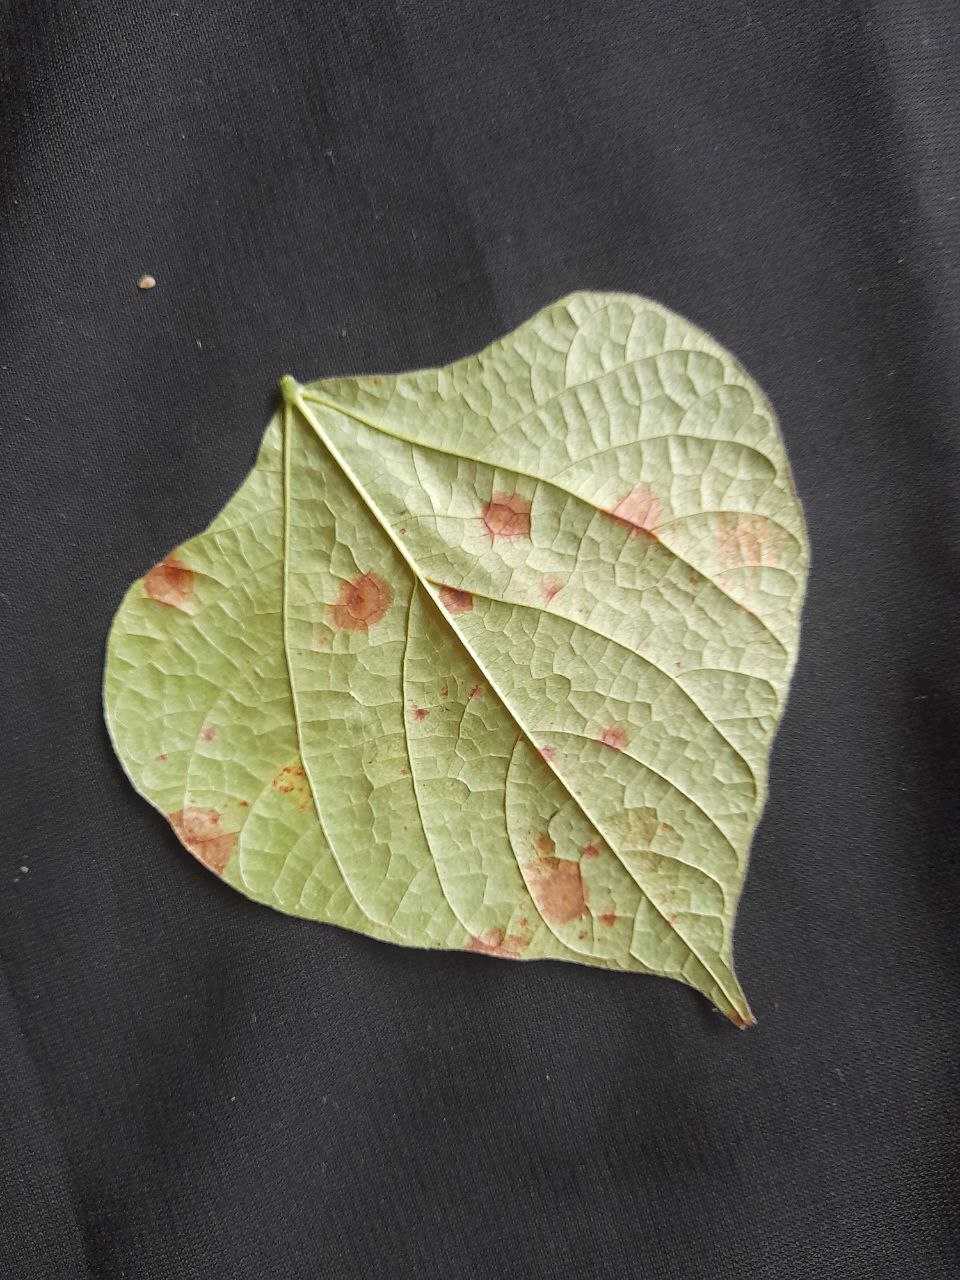
Crop: bean
Leaf condition: Rust